Victoria Fyodorova

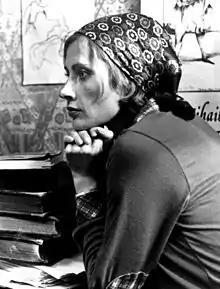
Fyodorova in "Yulya's Diary" (1980)

Victoria Fyodorova (formerly Pouy; January 18, 1946 – September 5, 2012) was a Russian-American actress and author. She was born shortly after World War II to Jackson Tate (1898–1978), then a captain in the United States Navy, and Russian actress Zoya Fyodorova (1909–1981), who had a brief affair before Tate was expelled from Moscow by Joseph Stalin. Victoria Fyodorova wrote the 1979 book, "The Admiral's Daughter", which was about her experience attempting to reunite with her father.